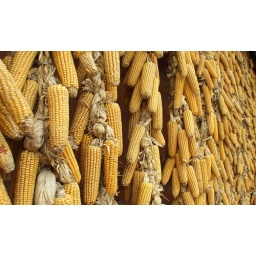
Dried corn cobs decorate one of the walls of a traditional Yunan province village house in the Kunming Folks Park, China.